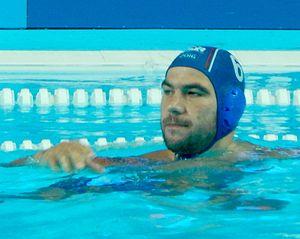
Duško Pijetlović, né le 25 avril 1985 à Novi Sad, est un joueur serbe de water-polo.